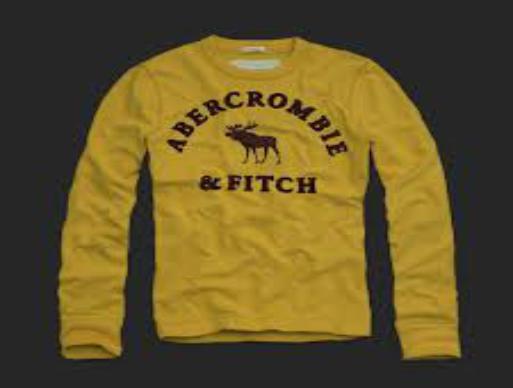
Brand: Abercrombie & Fitch
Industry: Clothes